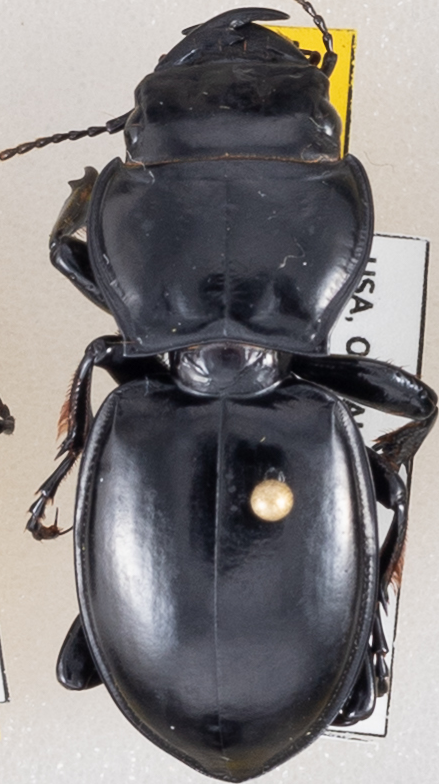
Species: Pasimachus californicus
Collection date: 2021-09-08
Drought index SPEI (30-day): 0.574
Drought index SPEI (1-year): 0.51
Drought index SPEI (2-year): -0.226